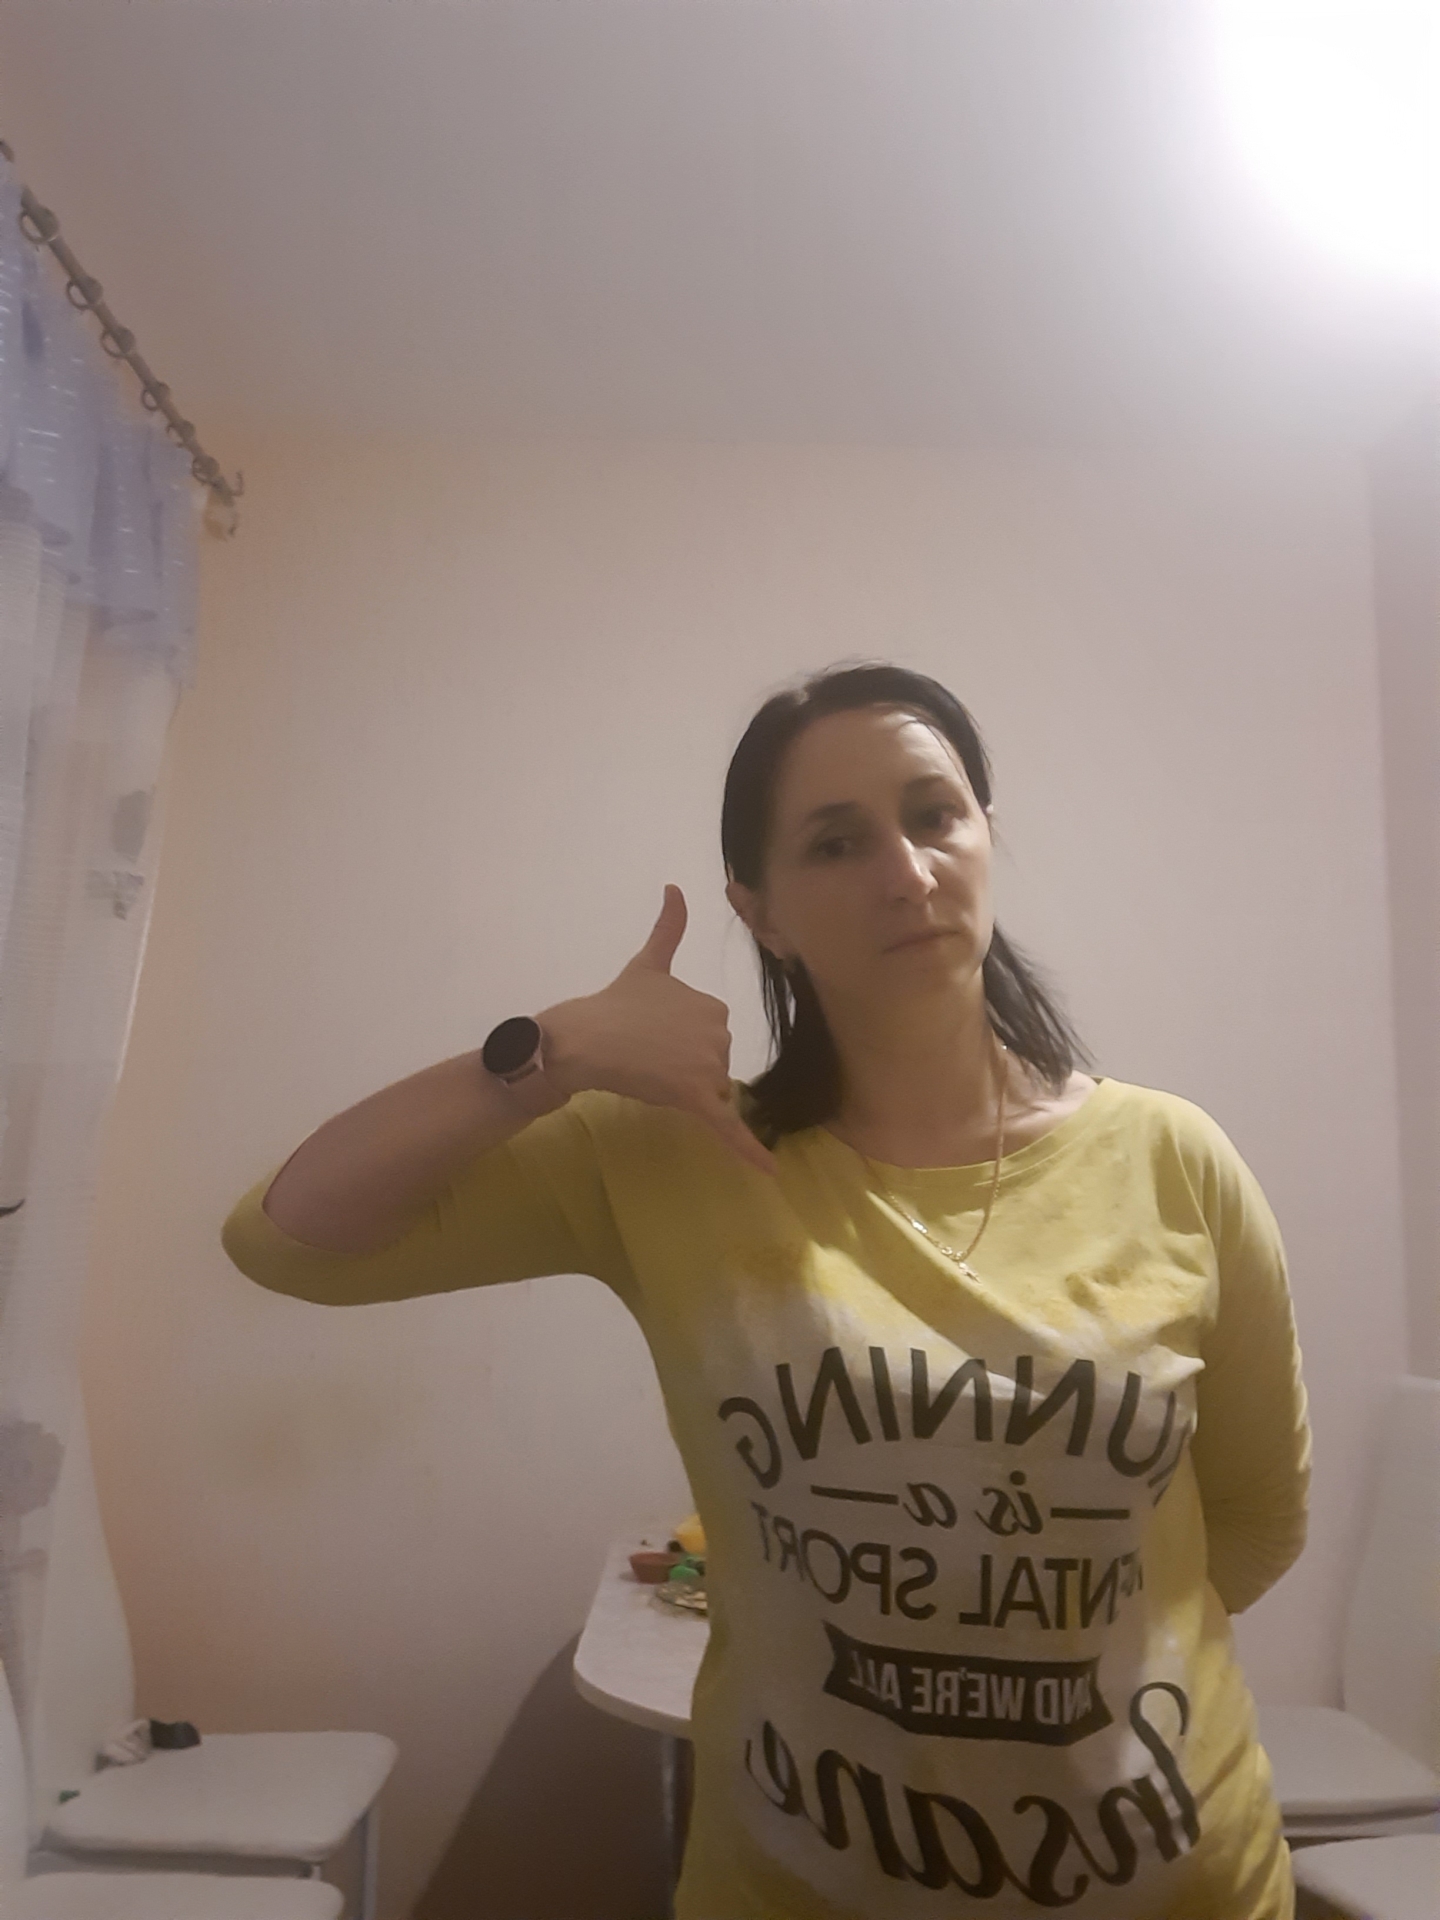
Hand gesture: call